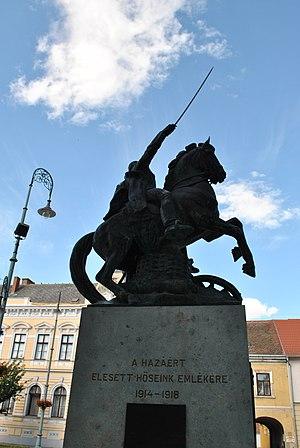
Leopold von Hauer, né le 26 janvier 1854 à Budapest, mort le 3 mai 1933 dans la même ville, est un militaire austro-hongrois qui a combattu pendant la Première Guerre mondiale. Il a commandé le corps de cavalerie Hauer.
Cet article recense les statues équestres en Hongrie.